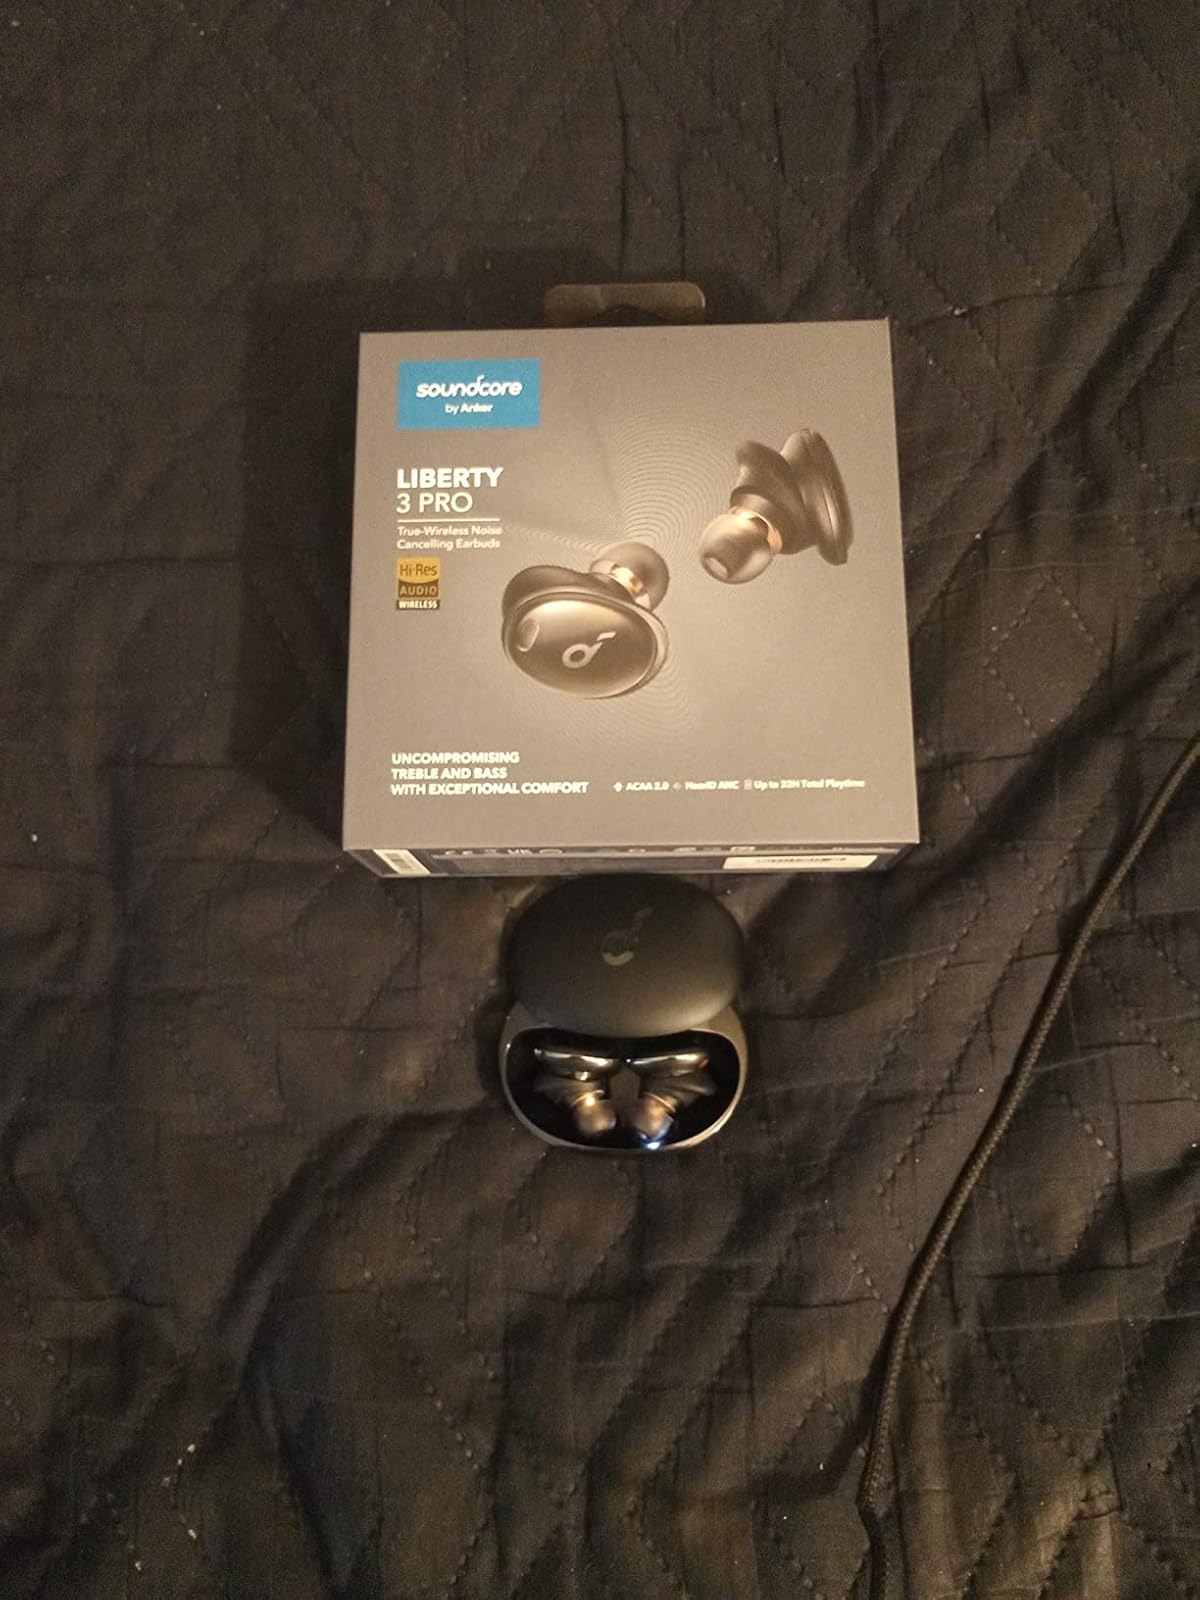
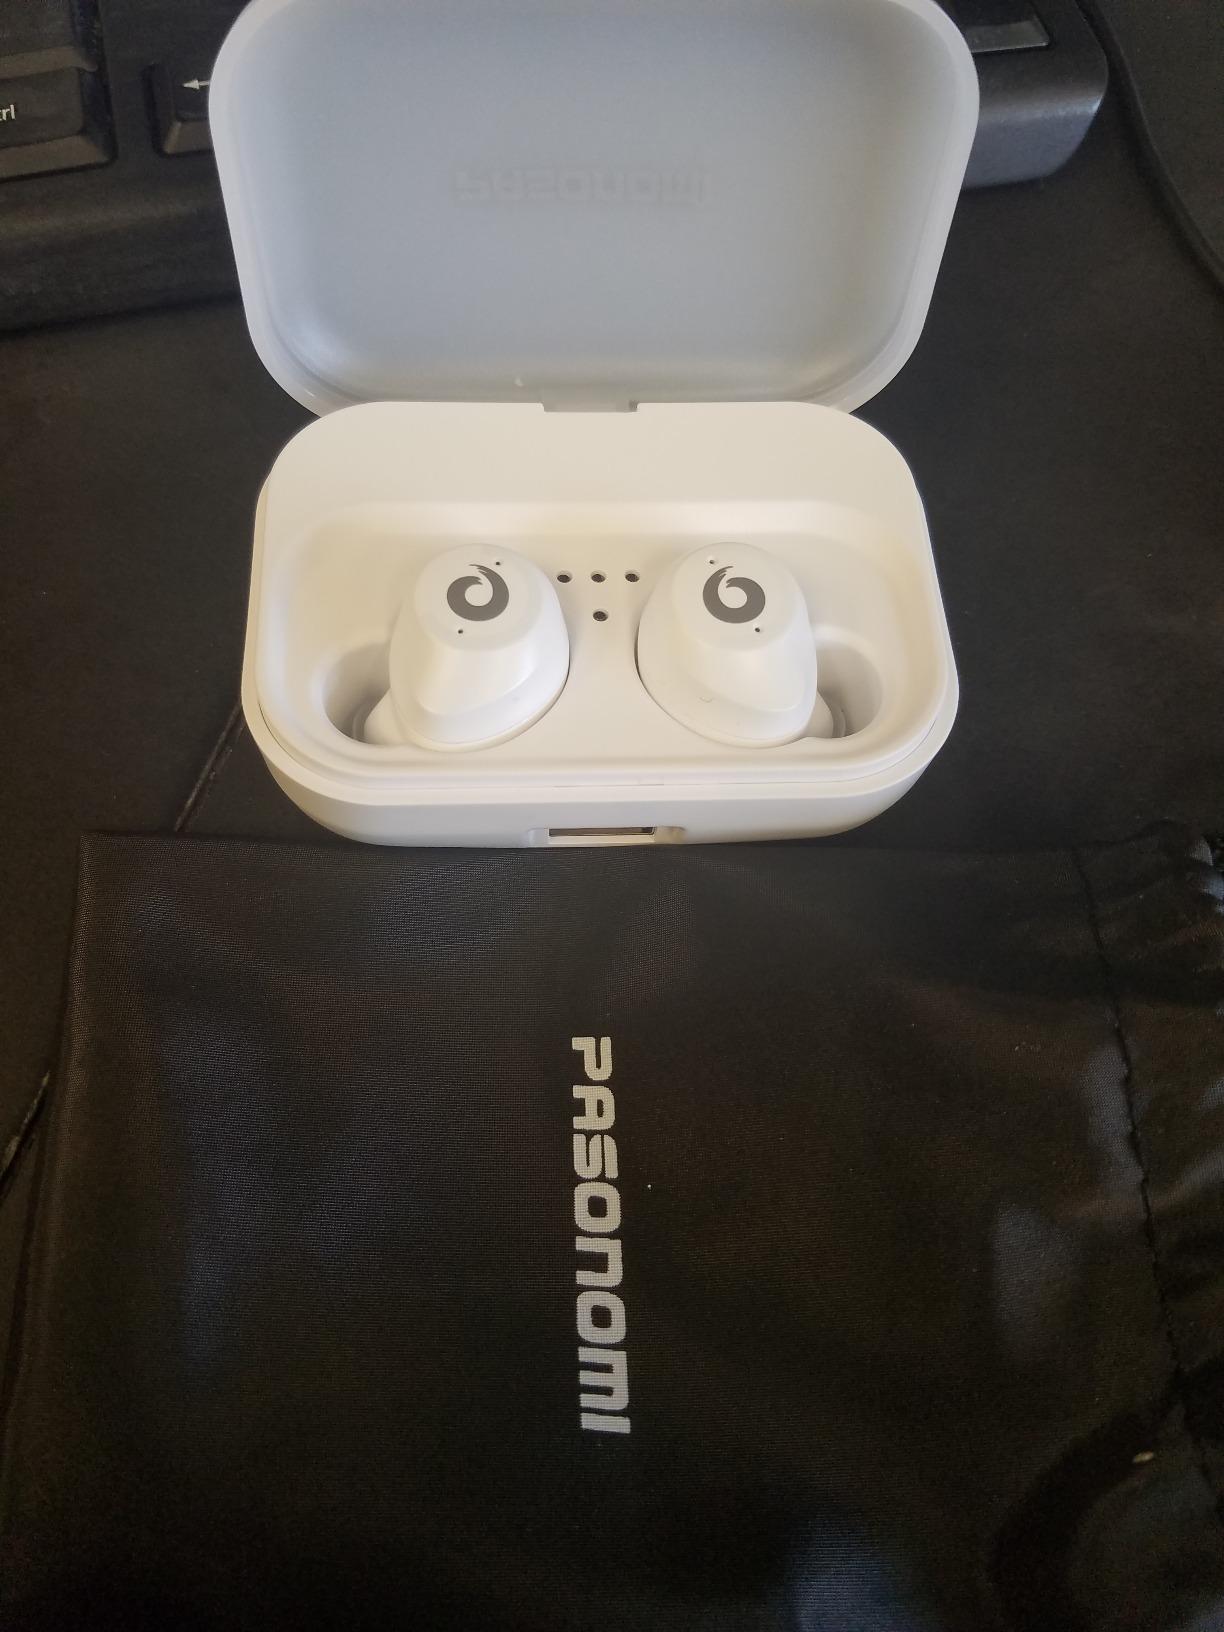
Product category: earbuds
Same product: no